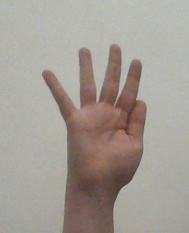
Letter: sheen